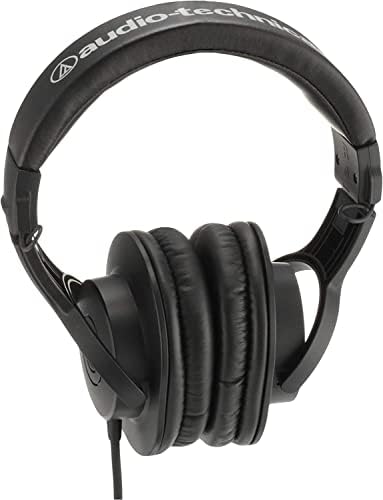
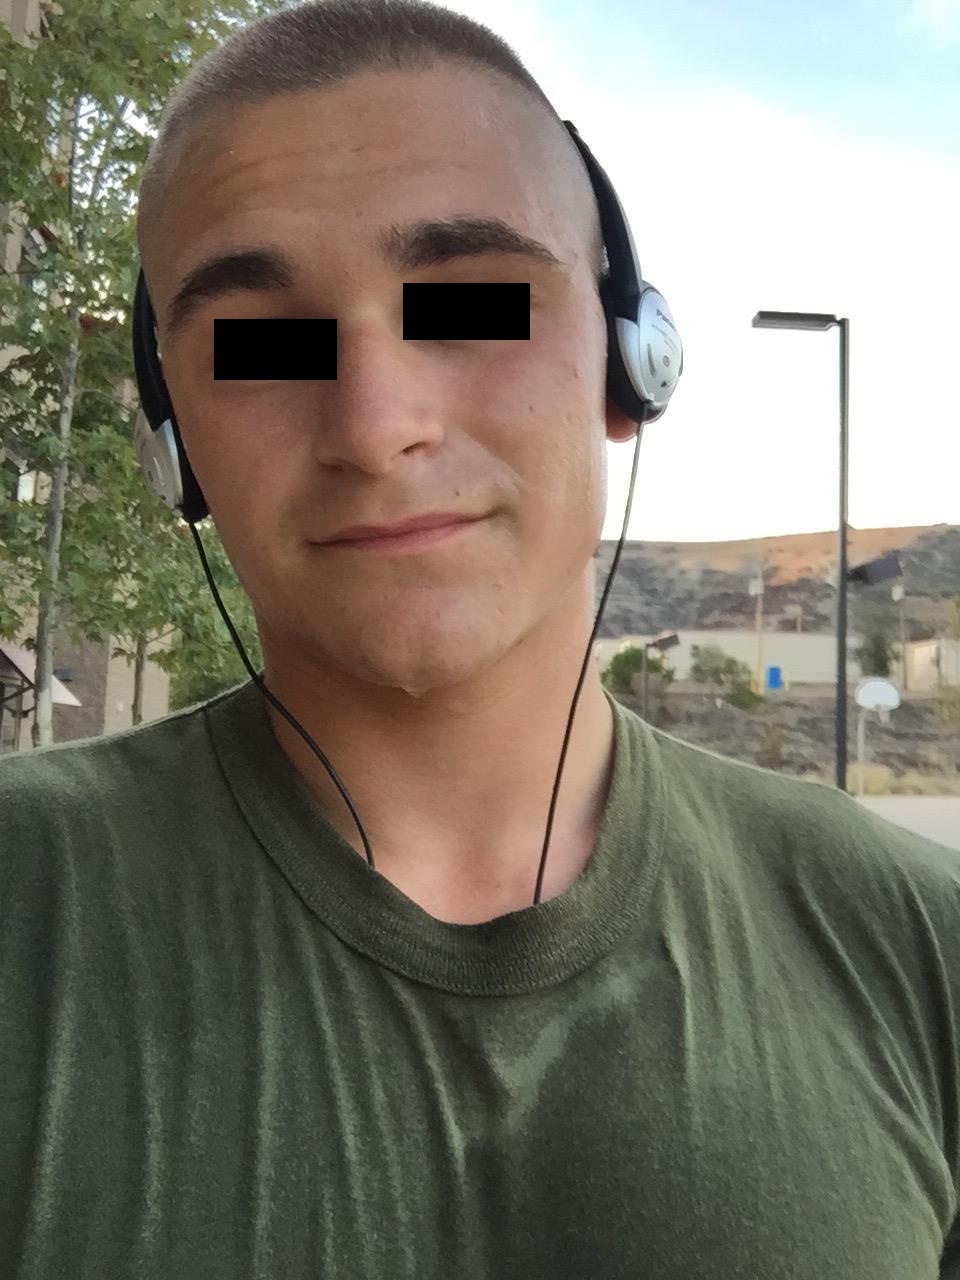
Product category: headphones
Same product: no